Buck Clayton

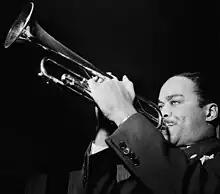
Clayton photographed by William Gottlieb

Wilbur Dorsey "Buck" Clayton (November 12, 1911 – December 8, 1991) was an American jazz trumpeter who was a member of Count Basie's orchestra. His principal influence was Louis Armstrong, first hearing the record "Confessin' that I Love You" as he passed by a shop window.